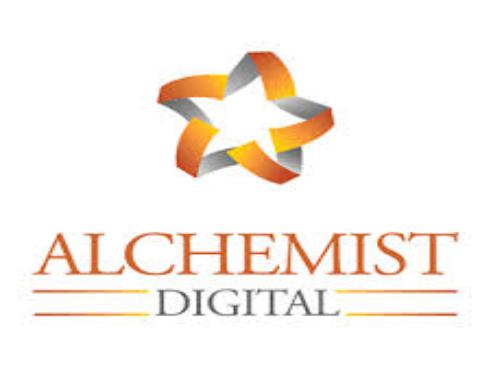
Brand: Alchemist
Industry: Clothes